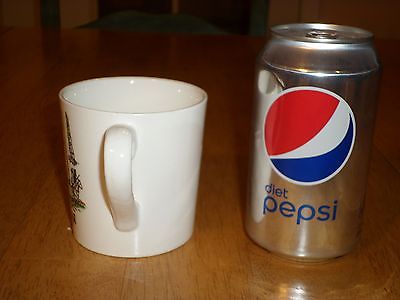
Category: mug